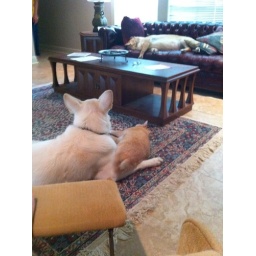
I can't believe the cat just plopped down right on Sugar's leg. He has always avoided the dog in the past.